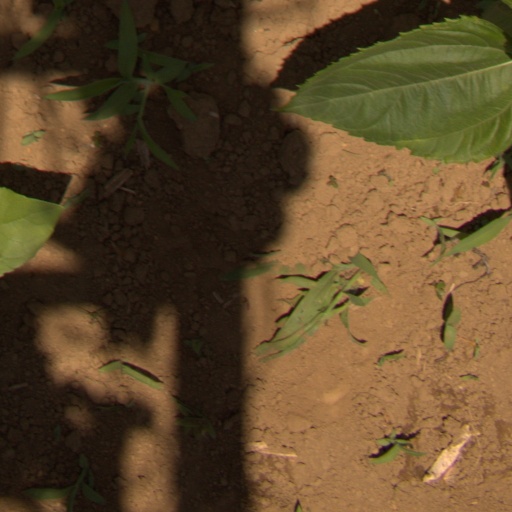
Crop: Jerusalem artichoke